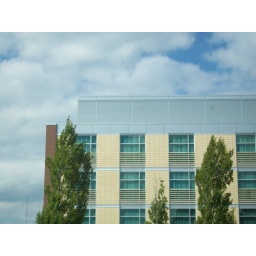
An office building in Holland, MI.